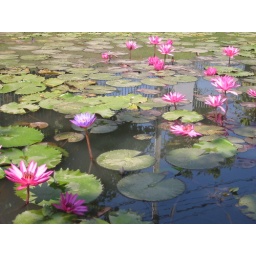
We saw these on the side of the road during a bike ride around town.